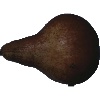
Label: Pear Kaiser 1